Falklands War

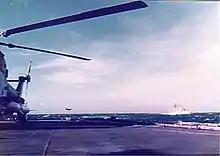
Argentine A4 SkyHawk Attack on HMS "Brilliant" and HMS "Glasgow", 12 May 1982

On 30 April, the British government had brought into force a Total Exclusion Zone (TEZ) to replace the previous Maritime Exclusion Zone; aircraft as well as ships of any nation were liable to be attacked inside it, if they were aiding the Argentine occupation. Admiral Sandy Woodward's carrier battle group of twelve warships and three supply ships entered the TEZ on 1 May, shortly before the first Black Buck raid, intending to degrade Argentine air and sea forces before the arrival of the amphibious group two weeks later. In anticipation, Admiral Anaya had deployed all his available warships into three task groups. The first was centred around the aircraft carrier with two old but missile-armed destroyers, and a second comprised three modern frigates. Both these groups were intended to approach the TEZ from the north. A third group approaching from the south was led by the Second World War-vintage Argentine light cruiser ; although old, her large guns and heavy armour made her a serious threat.